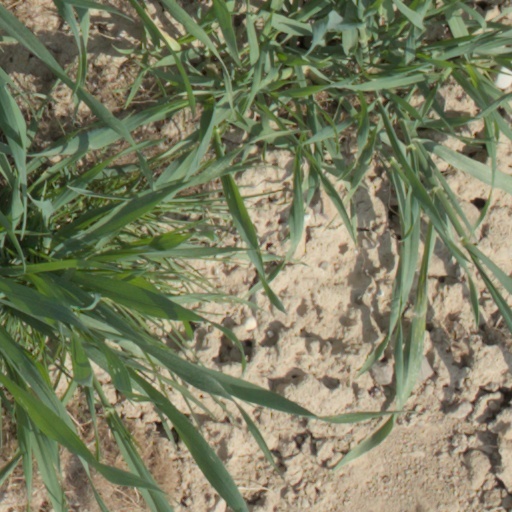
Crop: wheat